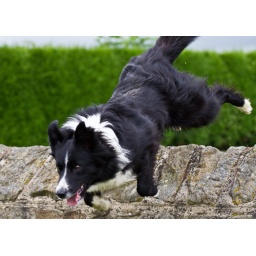
She's over the wall in chase of the ball (of course!)